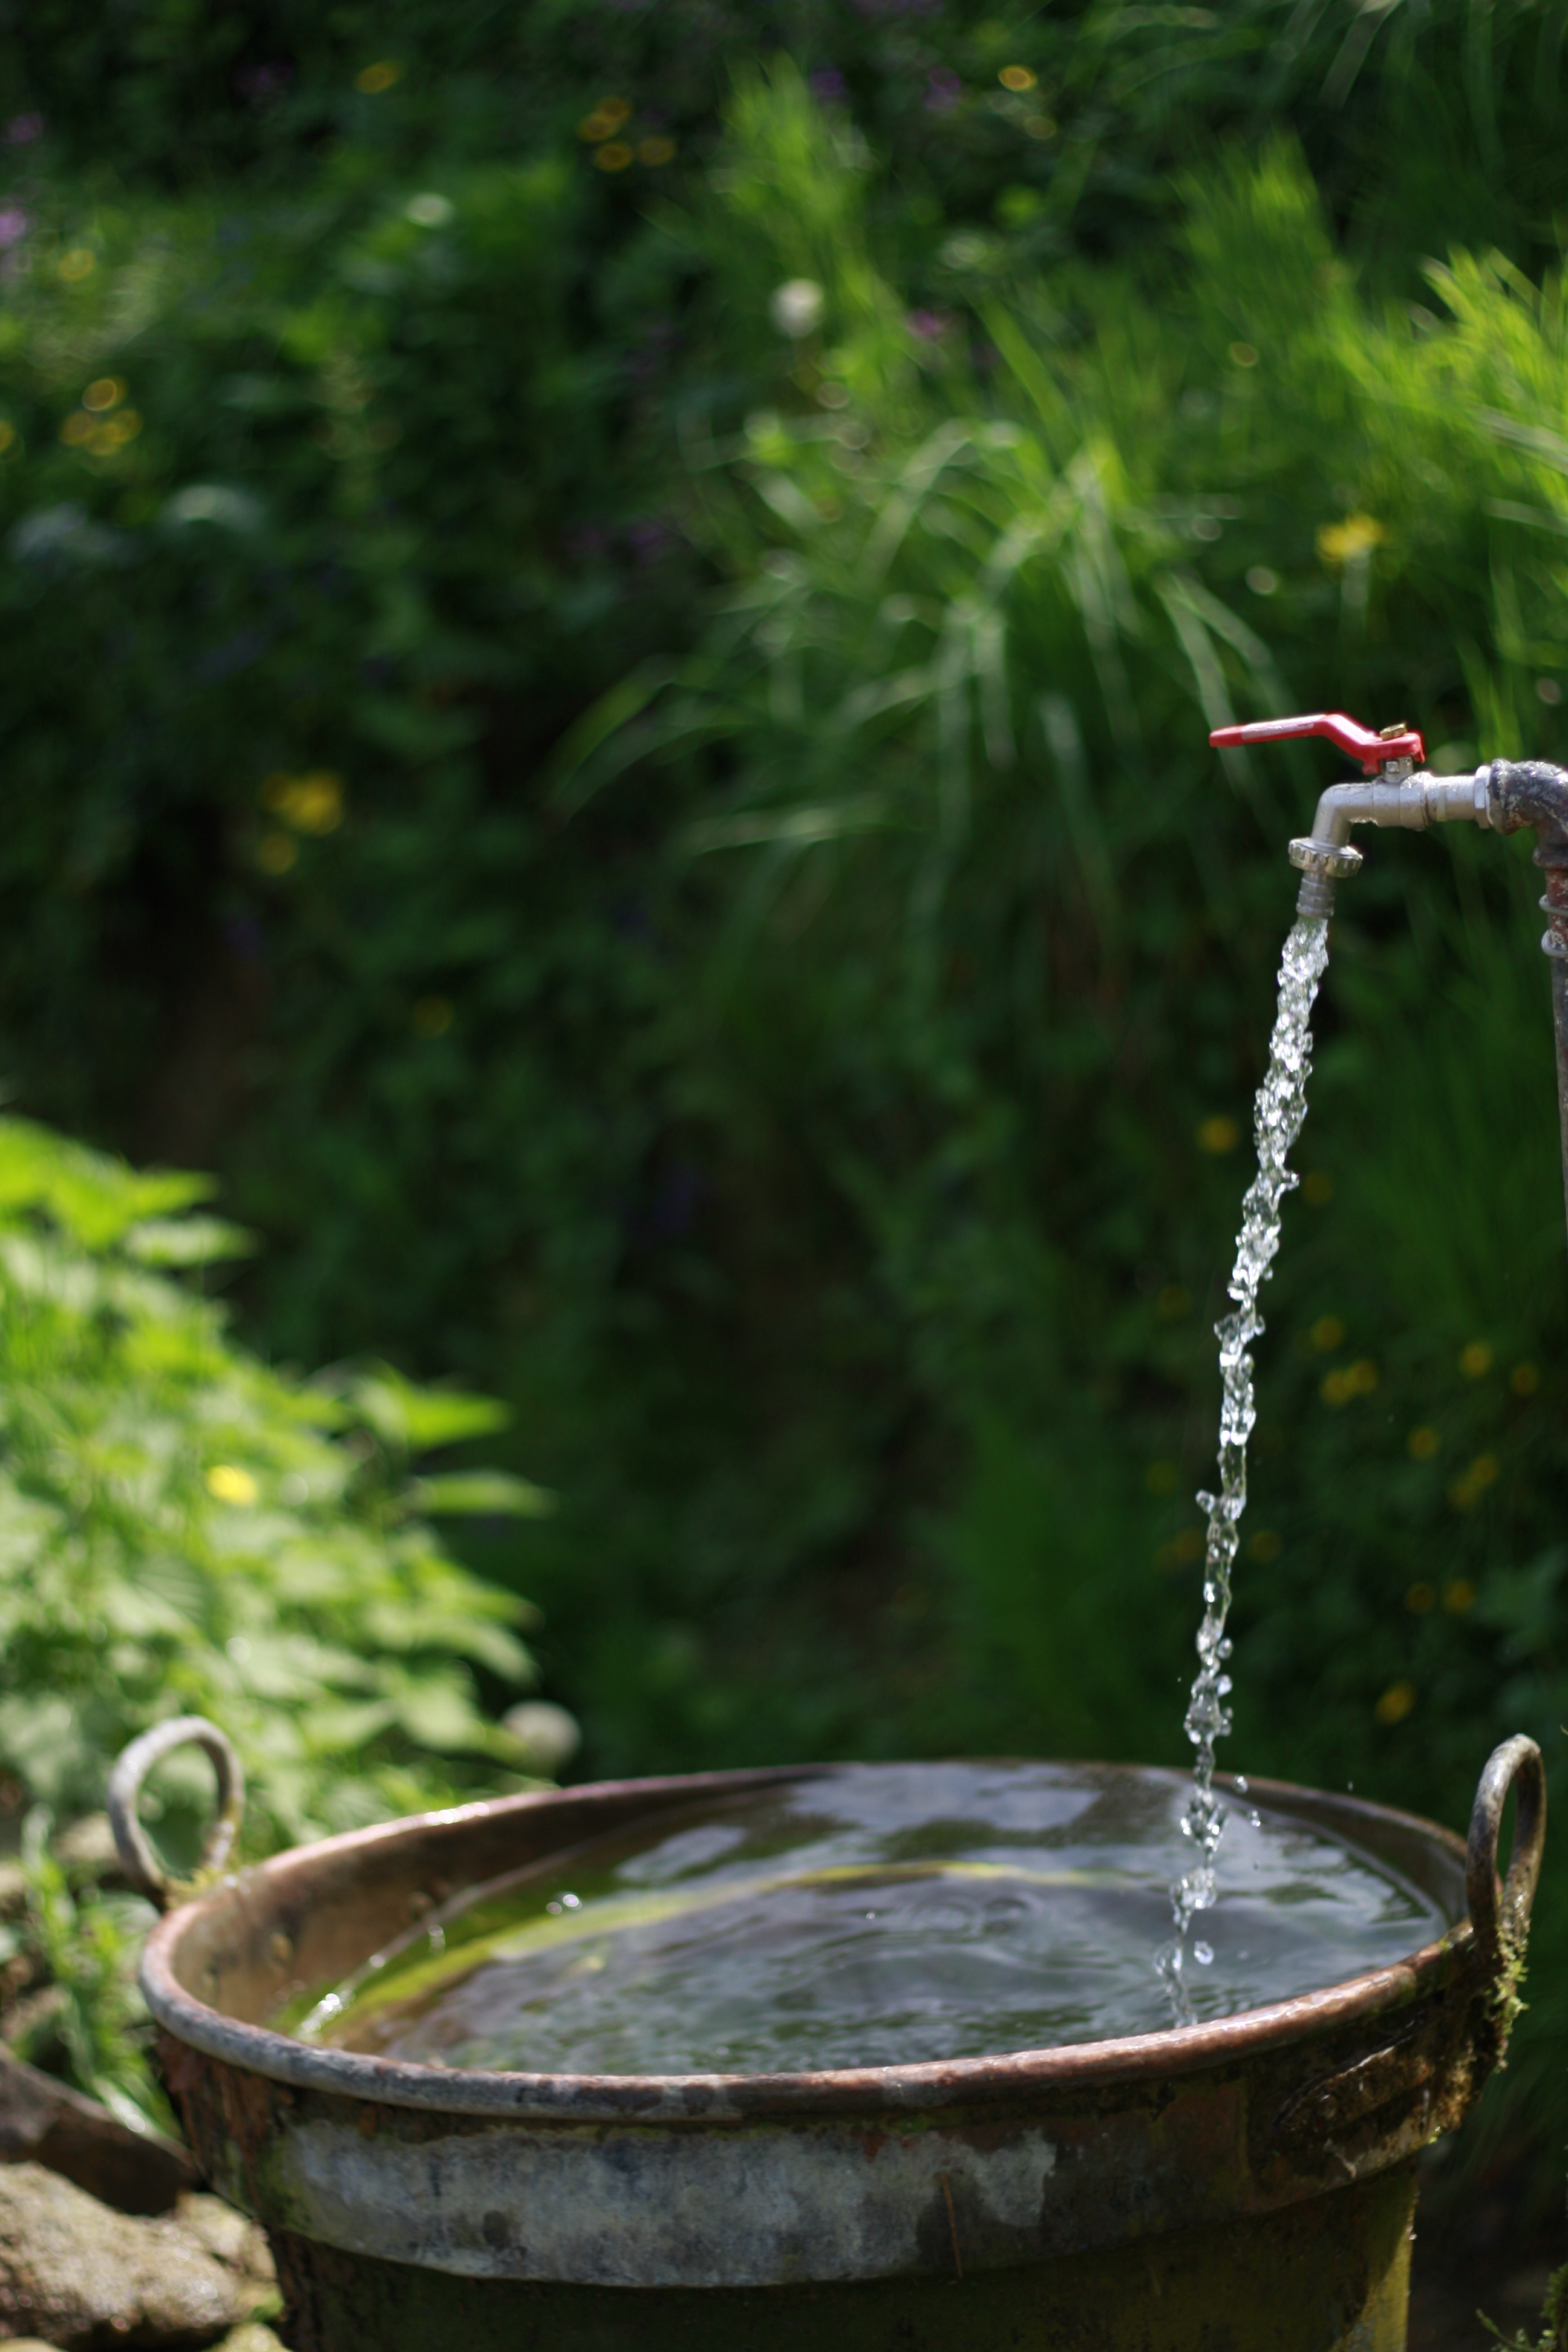
water, nature, liquid, leaf, flower, old, home, construction, green, metal, backyard, industrial, botany, garden, power, pipe, piping, waste, leak, water feature, supply, pipeline, plumbing, plumbing pipes, man made object